Riga Graduate School of Law

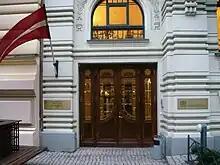
Main Entrance

The Law School is involved in a number of European research projects, amongst others in the following: